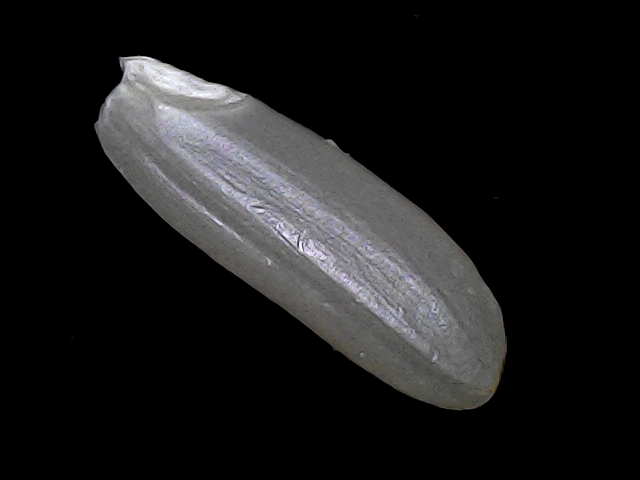
Rice variety: BRRI67